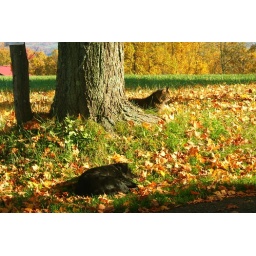
A cat and a dog hanging out in the setting sun. This was in Pisgah.